Jade City

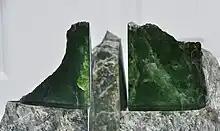
Jade from Jade City

The reality TV series "Jade Fever" documents the mining efforts of the Cassiar Mountain Jade Store, and the Bunce family. They mine hard rock deposits and placer deposits left by glaciers. The Bunce family has mined the area for jade for about 35 years, starting with Claudia Bunce's father, Steve Simonovic in 1985.